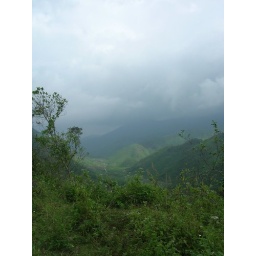
geography comes alive. Pale blue sky with misty clouds and lush greenery in the foreground.